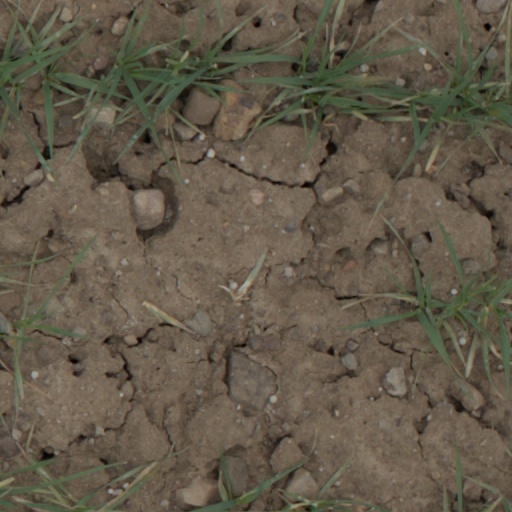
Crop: wheat